Gongliao District

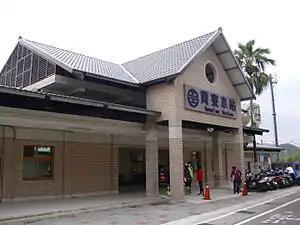
TRA Gongliao Station

"Fulong Beach", also known as Fulong Bathing Beach (福隆海水浴場), is located at Fulong Village, Gongliao District, New Taipei City at Northeastern Taiwan. It is the outlet of the Shuang River.